Fortress of Klis

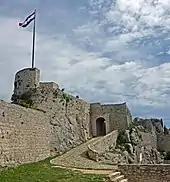
Oprah tower guarding a second entrance.

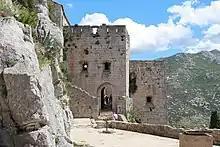
Entrance to the third defensive line, through the third gate in a medieval tower.

Klis Fortress is one of the most valuable surviving examples of defensive architecture in Dalmatia. The fortress is a remarkably comprehensive structure with three long rectangular defensive lines, consisting of three defensive stone walls, which surround a central strongpoint, the ""Položaj maggiore"" at its eastern, highest end. ""Položaj maggiore"" or ""Grand position"" is a mixed Croatian-Italian term, dating from the time when Leonardo Foscolo captured the fortress for the Venetians in 1648. At that time, a village started to spread below the ramparts. The structures of the fortress are mostly irregular, as they were constructed to suit the natural topography. Several small towers top the hills around Klis, built by the Turks to keep the fortress under surveillance.